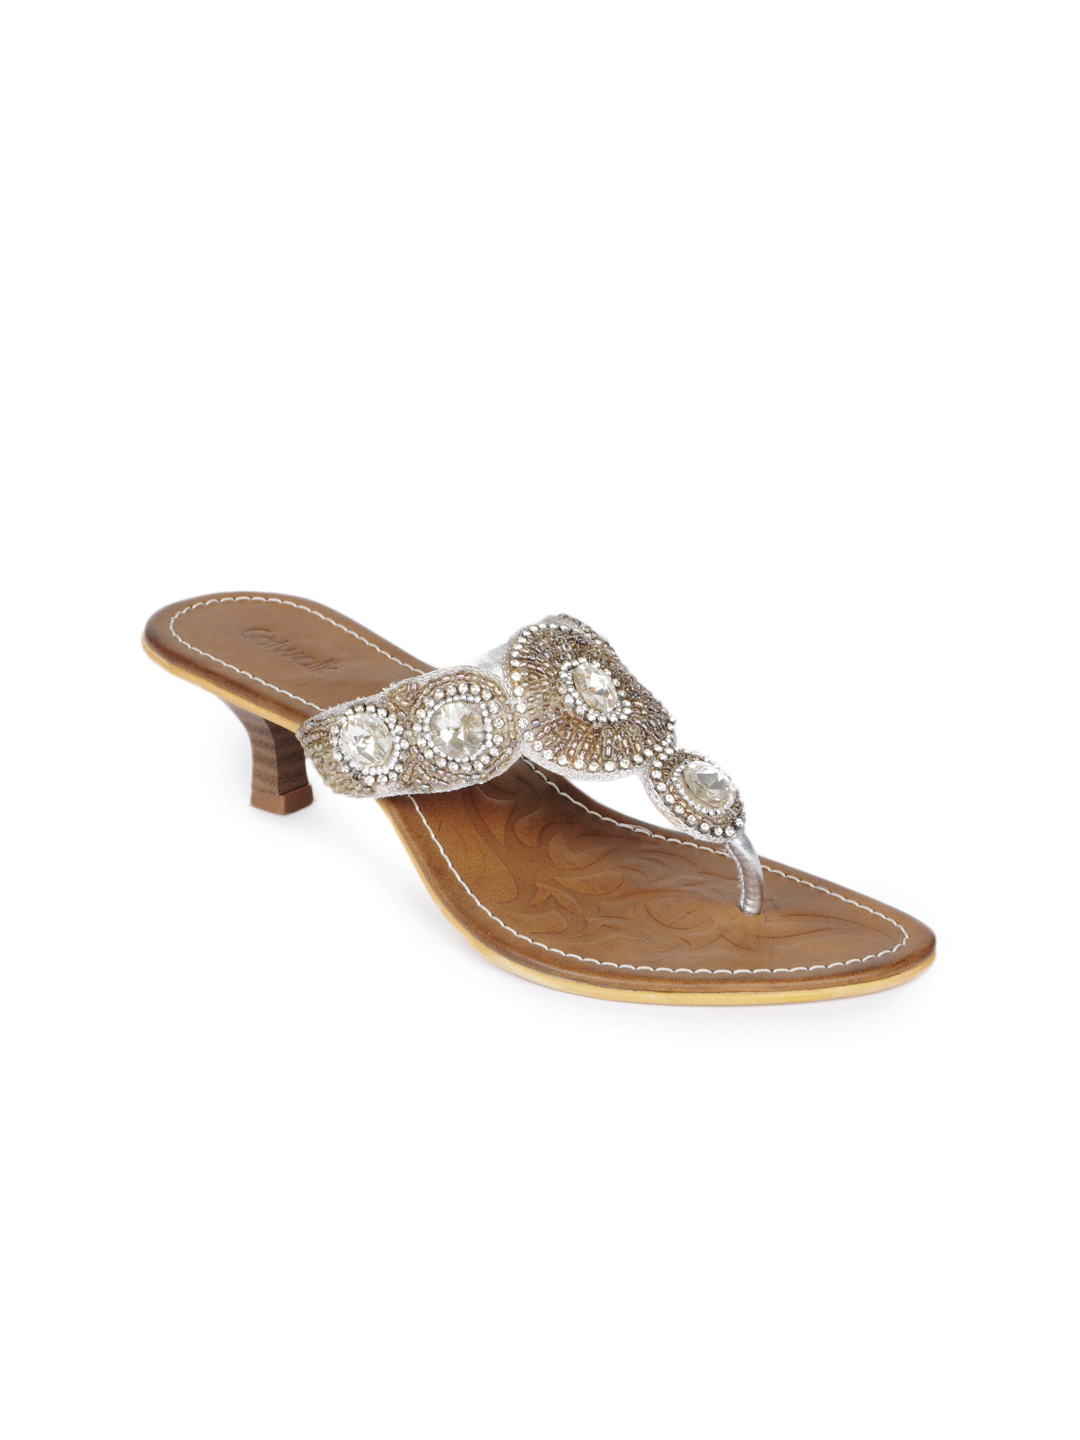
Catwalk Women Silver Heels
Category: Footwear / Shoes / Heels
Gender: Women
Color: Silver
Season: Winter 2015
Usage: Casual